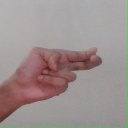
अक्षर: ह